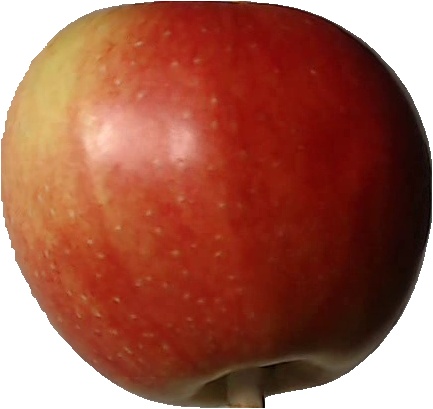
Label: apple_red_2